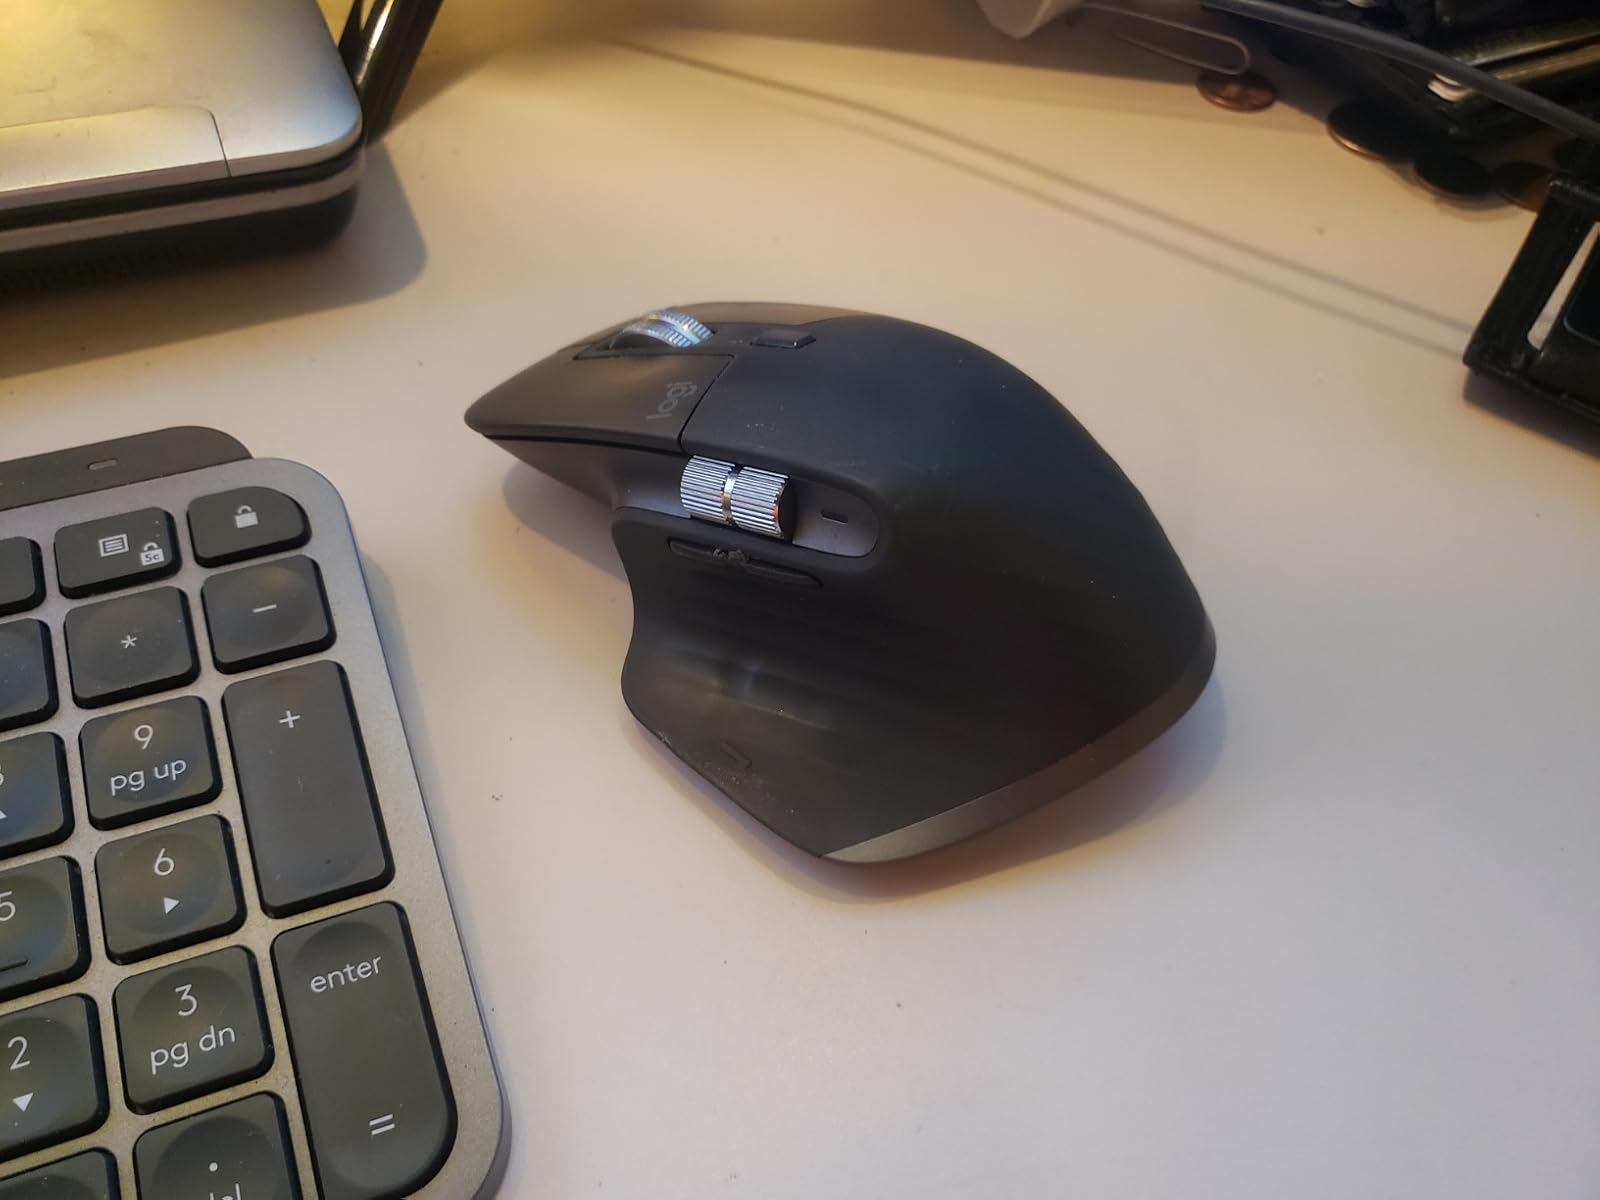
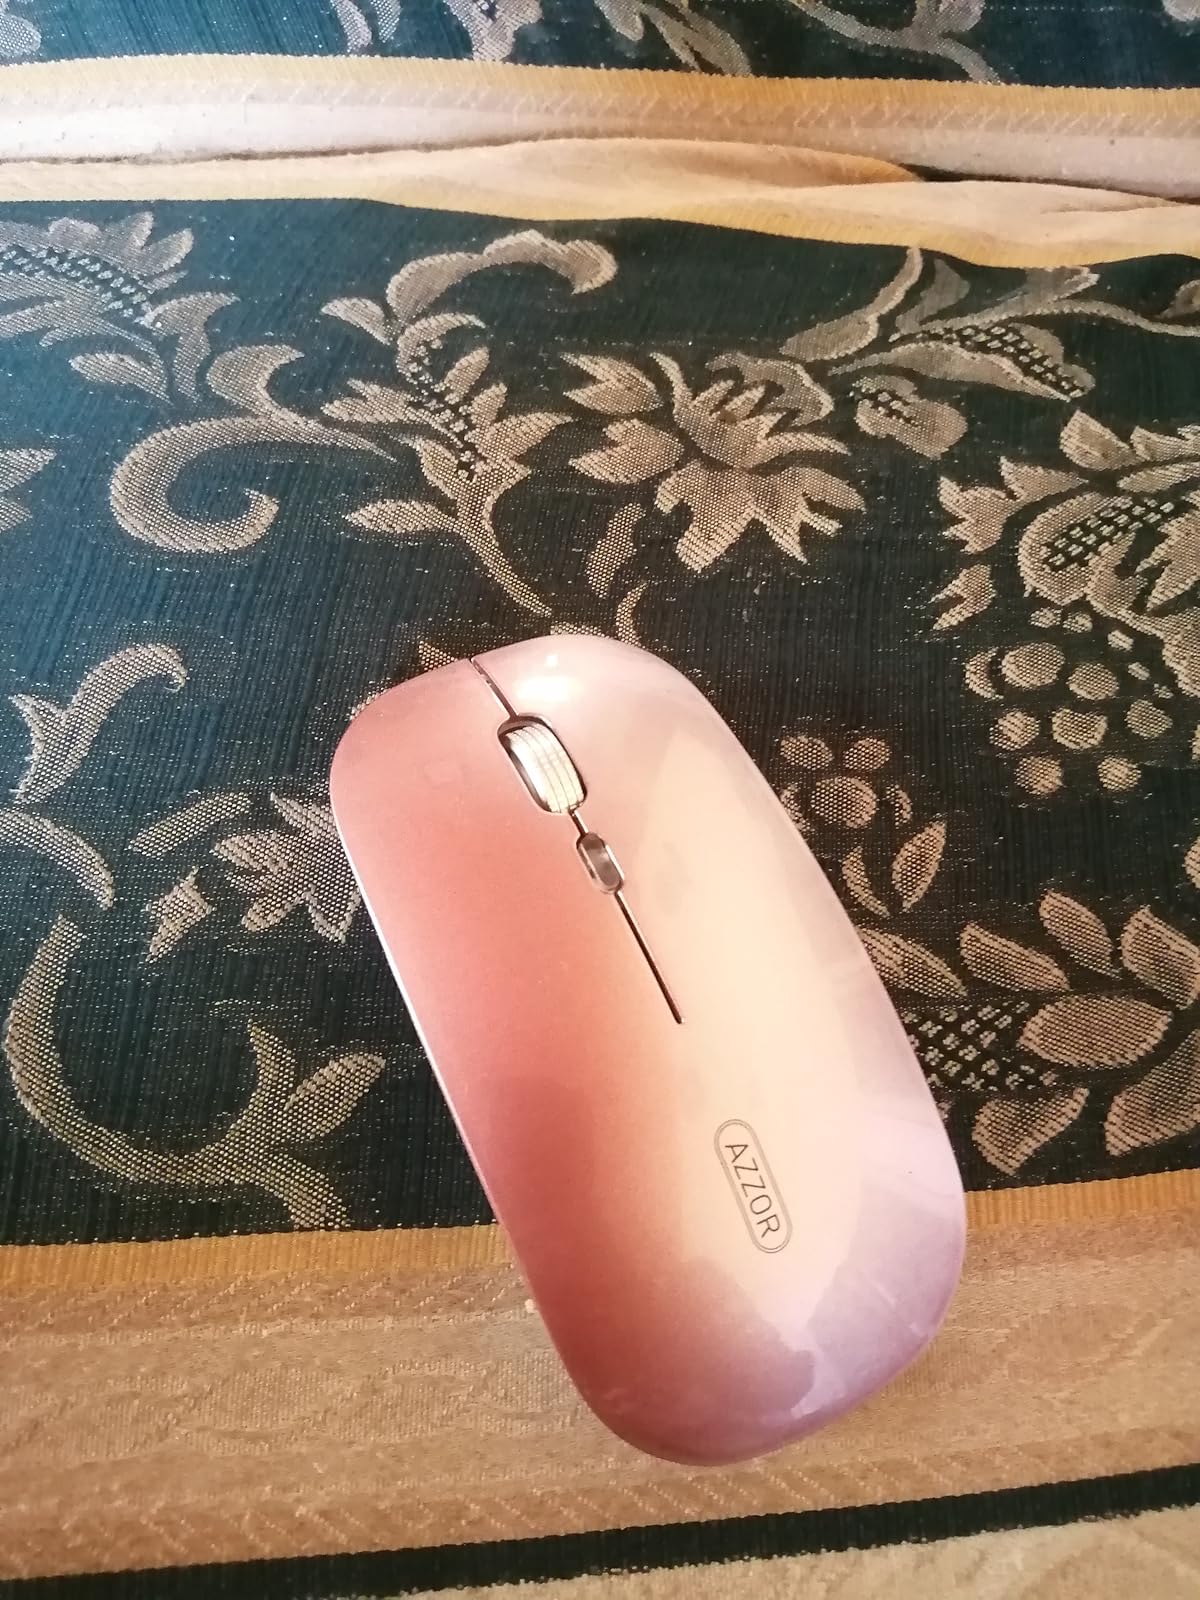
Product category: mouse
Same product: no